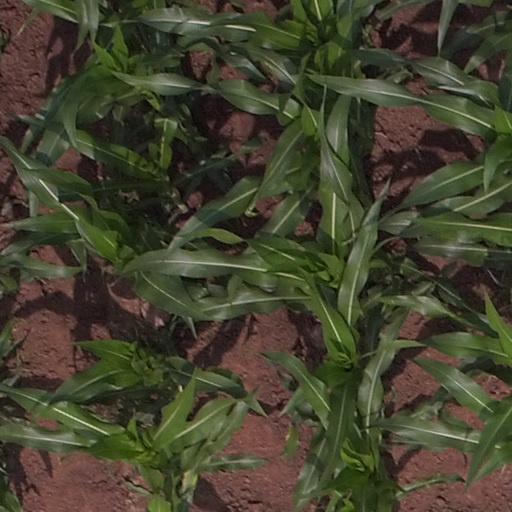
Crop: maize; corn